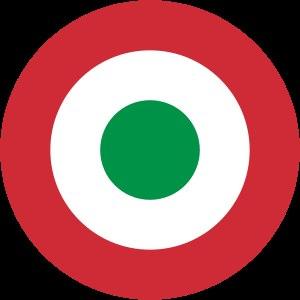
Aeronautica Cobelligerante Italiana, a été la force aérienne royaliste du gouvernement Badoglio établi dans le sud de l'Italie pendant les dernières années de la Seconde Guerre mondiale.